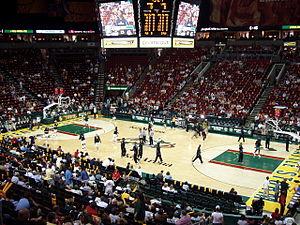
Le Climate Pledge Arena est une salle omnisports située au nord du centre-ville de Seattle, dans l'État de Washington, sur les terres du Seattle Center.